Det Nye Teater

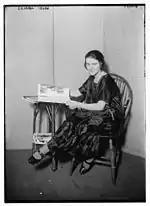
Lillebil Ibsen was among the staff at Det Nye Teater.

Among actors who performed at Det Nye Teater were Hauk Aabel, Gunnar Tolnæs, Harald Stormoen, Knut Hergel, Agnes Mowinckel, Alfred Maurstad, Harald Steen, Tore Segelcke, Georg Løkkeberg, Wenche Foss, Jens Gunderssen, Sonja Wigert, Lillebil Ibsen, Henki Kolstad, Merete Skavlan, Knut Thomassen, Arne Thomas Olsen, Mona Hofland, Johannes Eckhoff, and Per Sunderland.